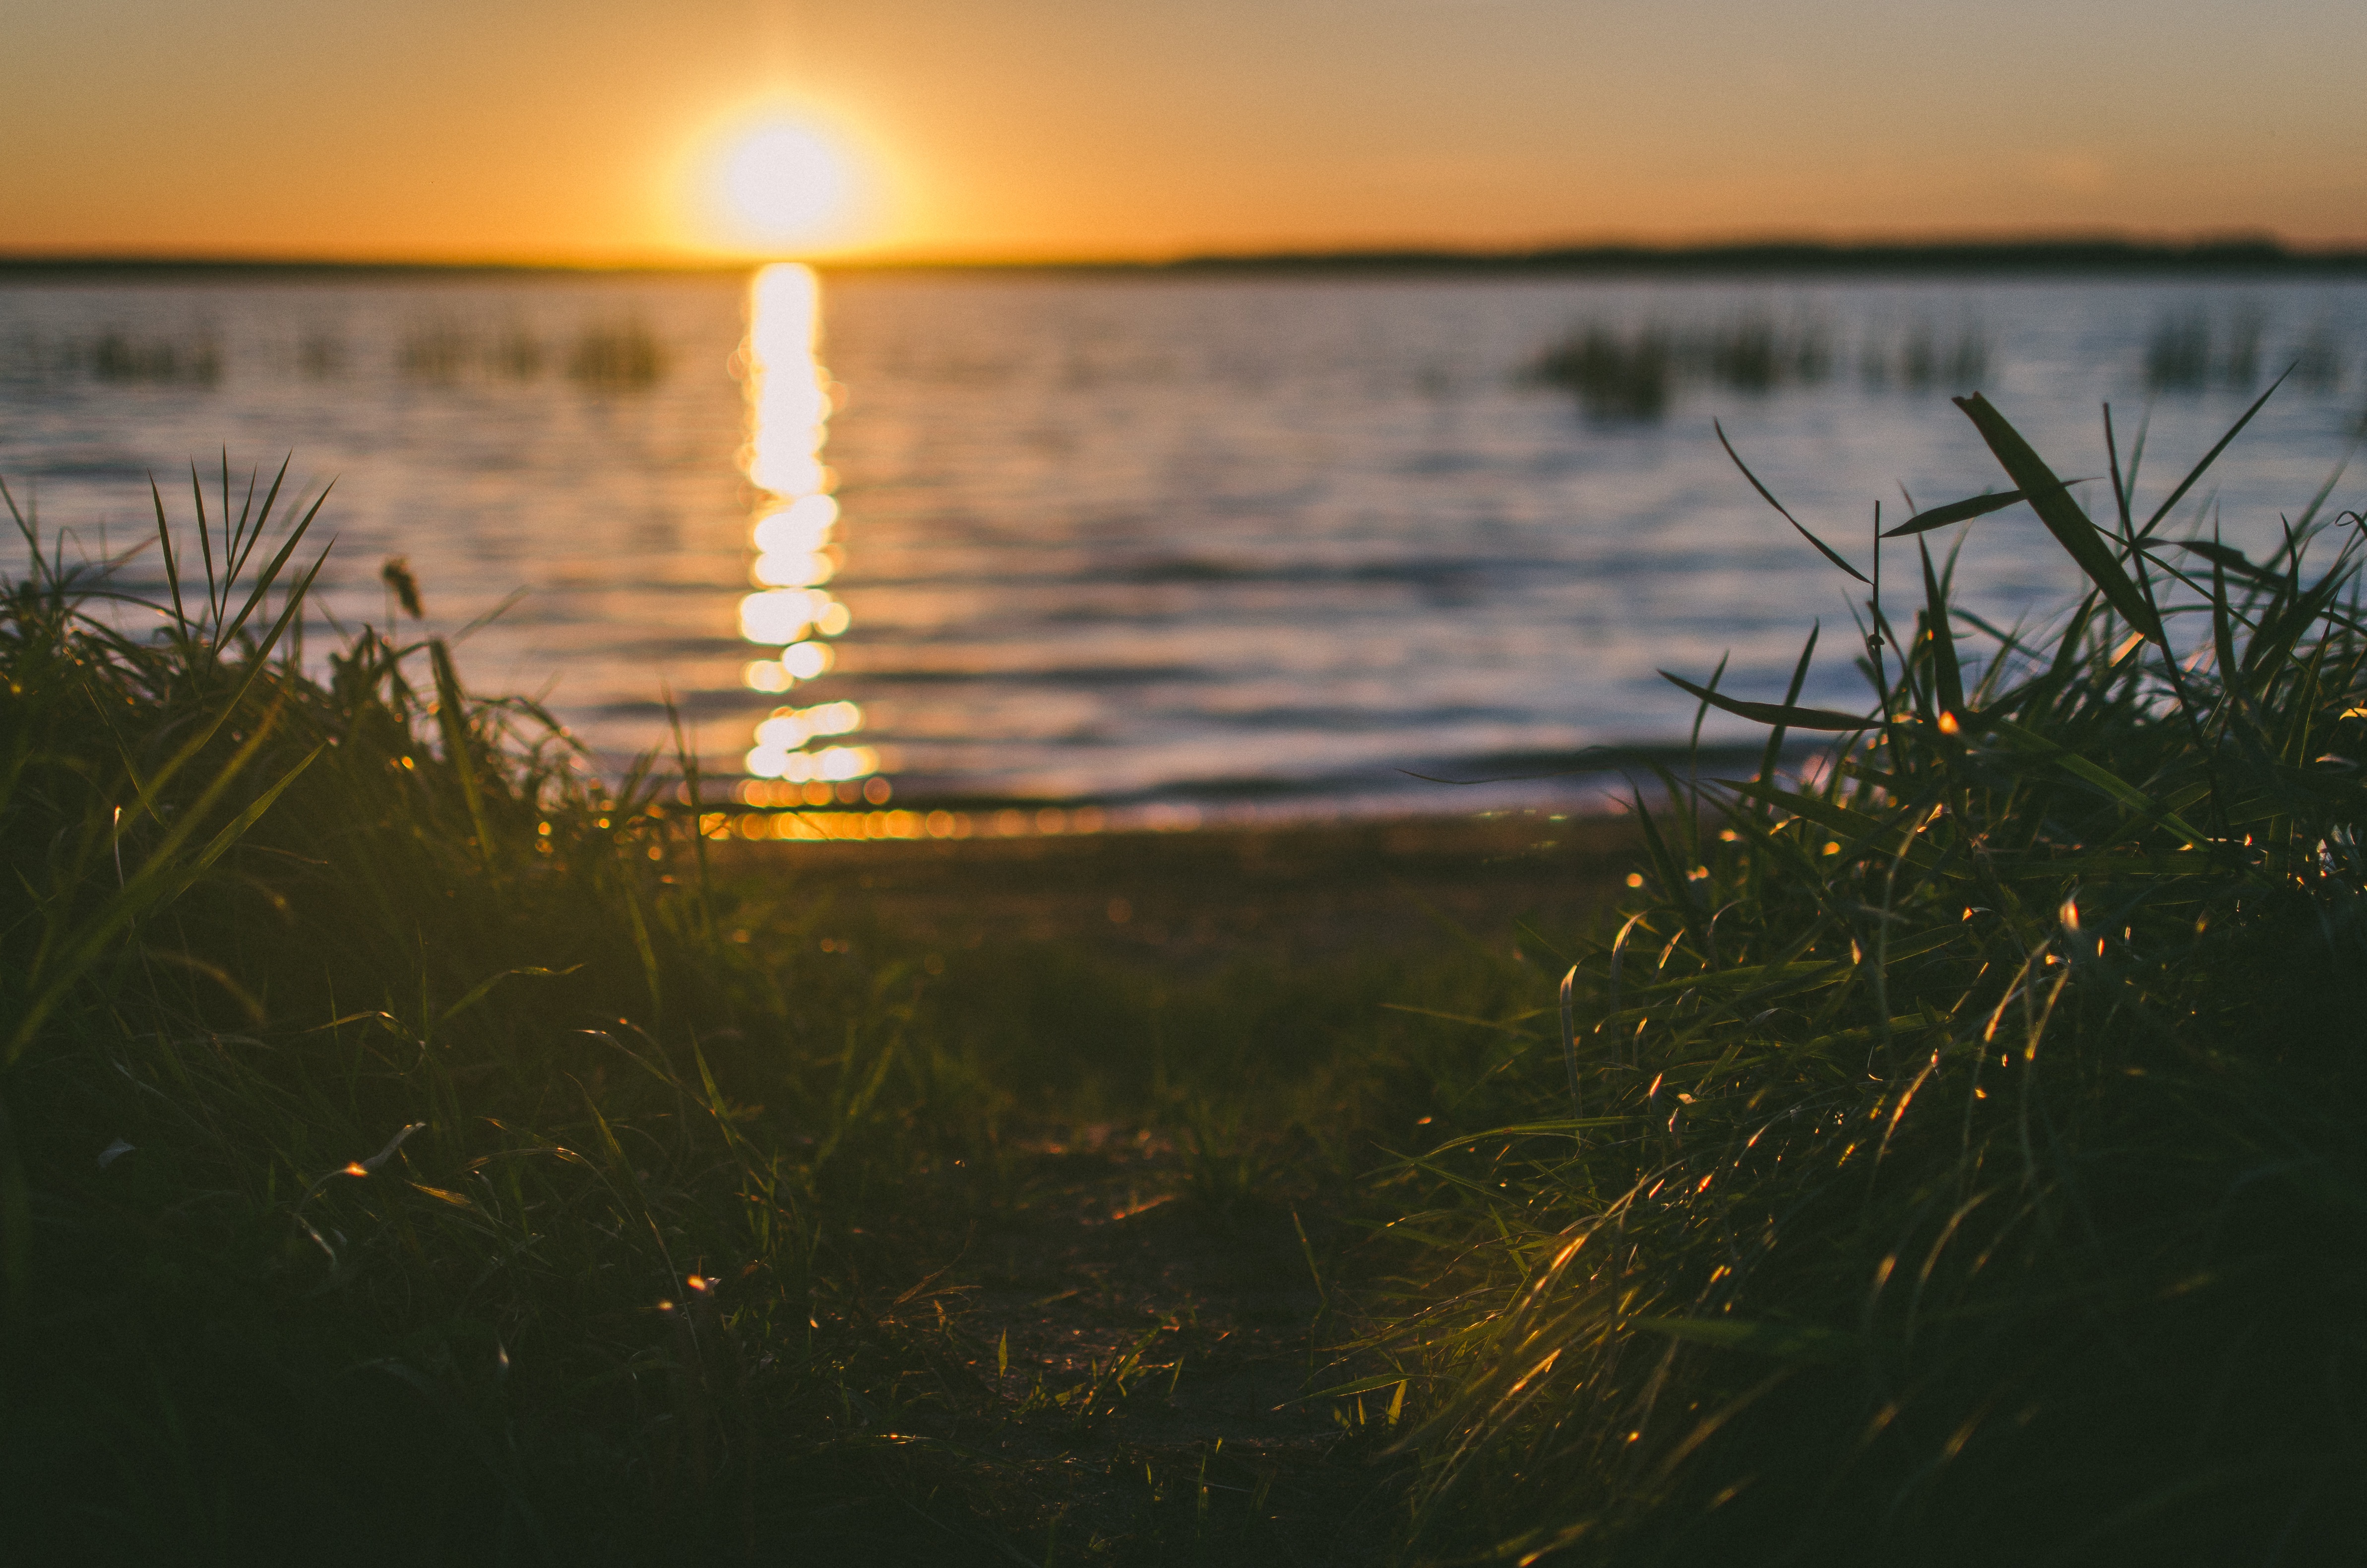
beach, sea, coast, water, nature, grass, ocean, horizon, light, sun, sunrise, sunset, sunlight, morning, leaf, shore, wave, dawn, dusk, evening, reflection, atmospheric phenomenon